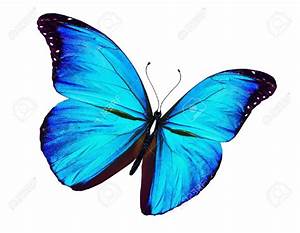
Label: butterfly